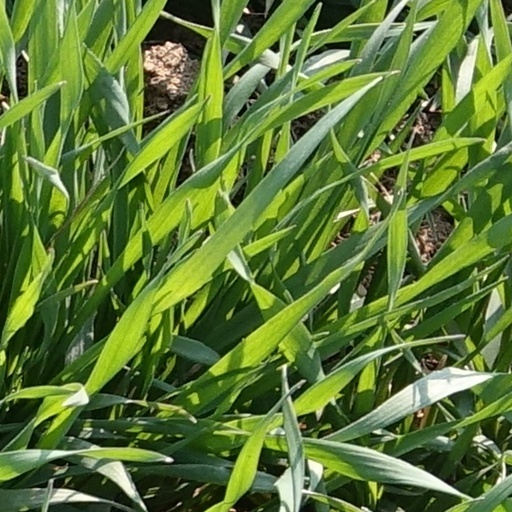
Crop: wheat